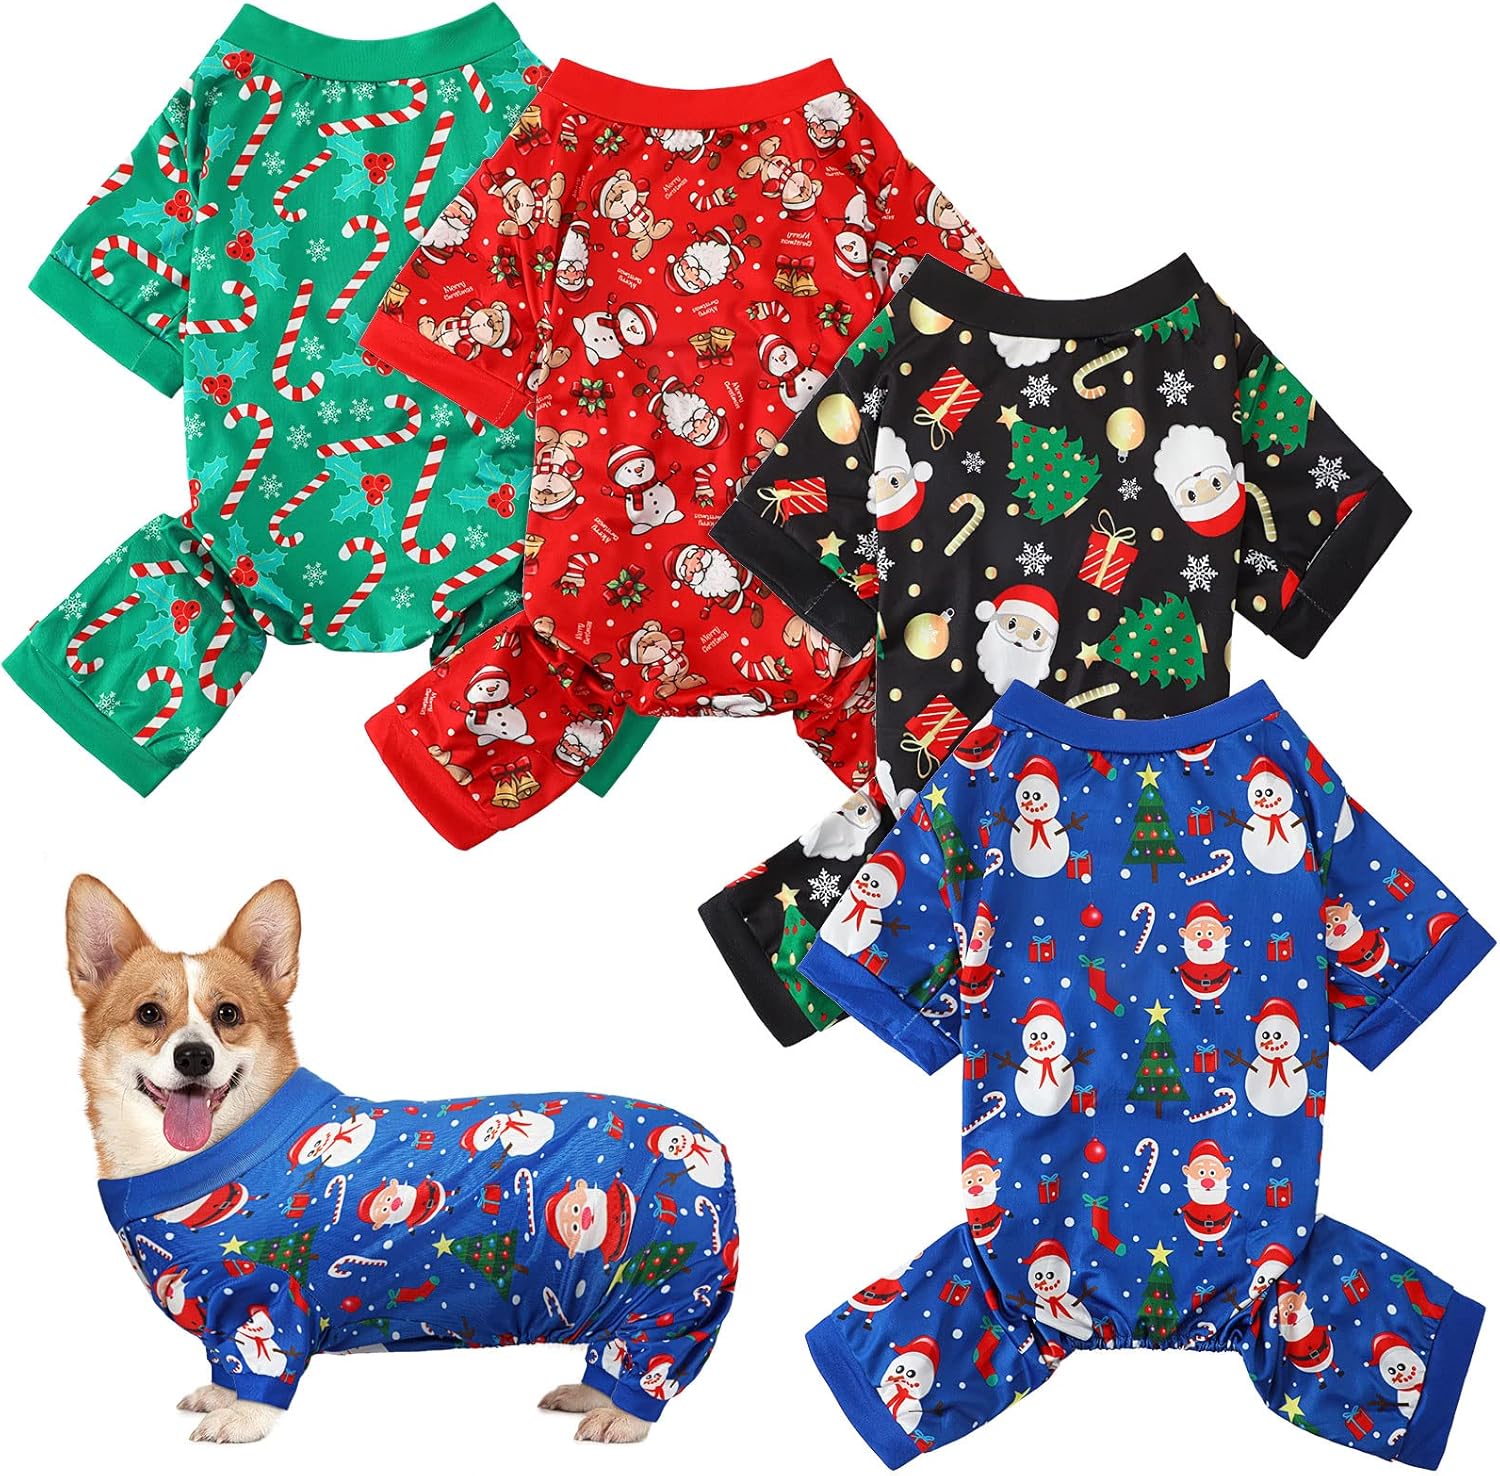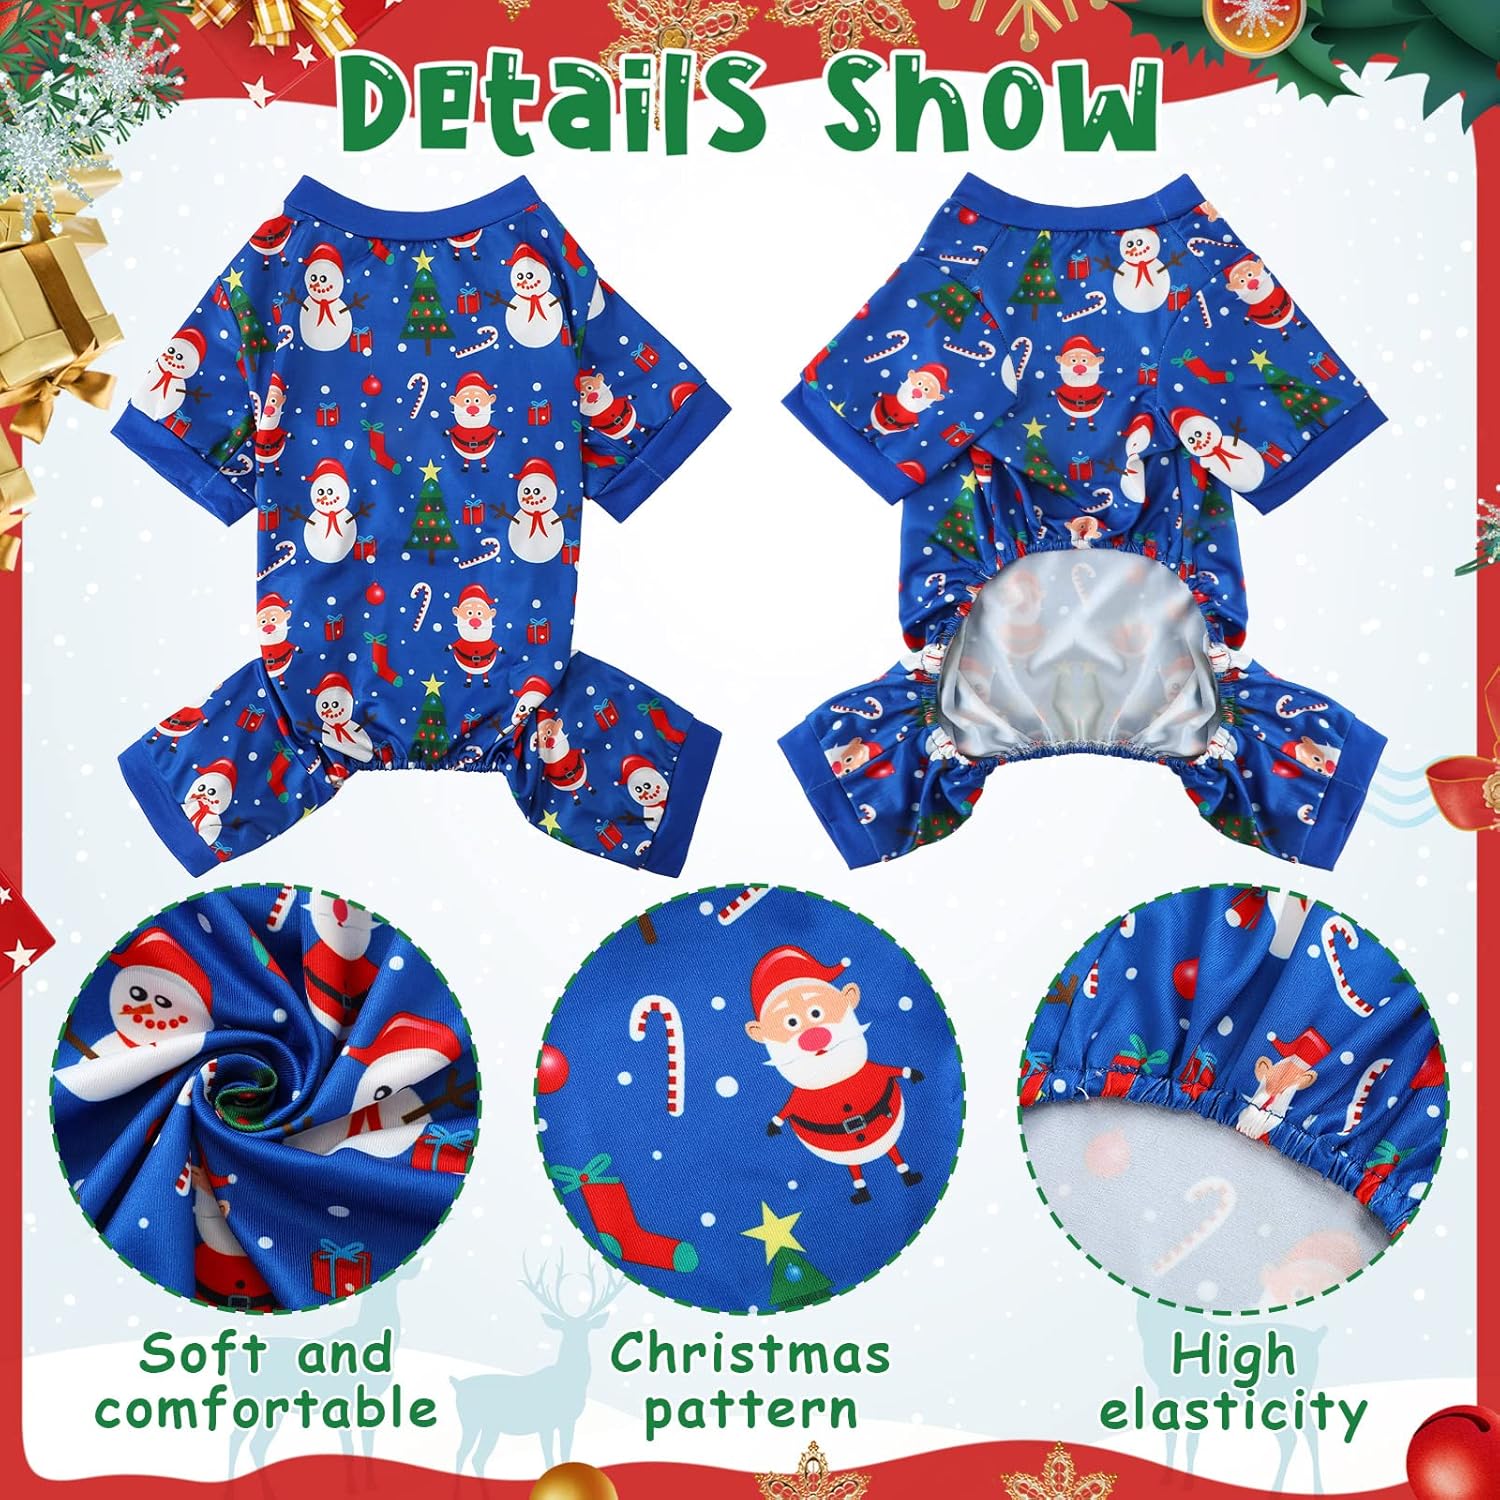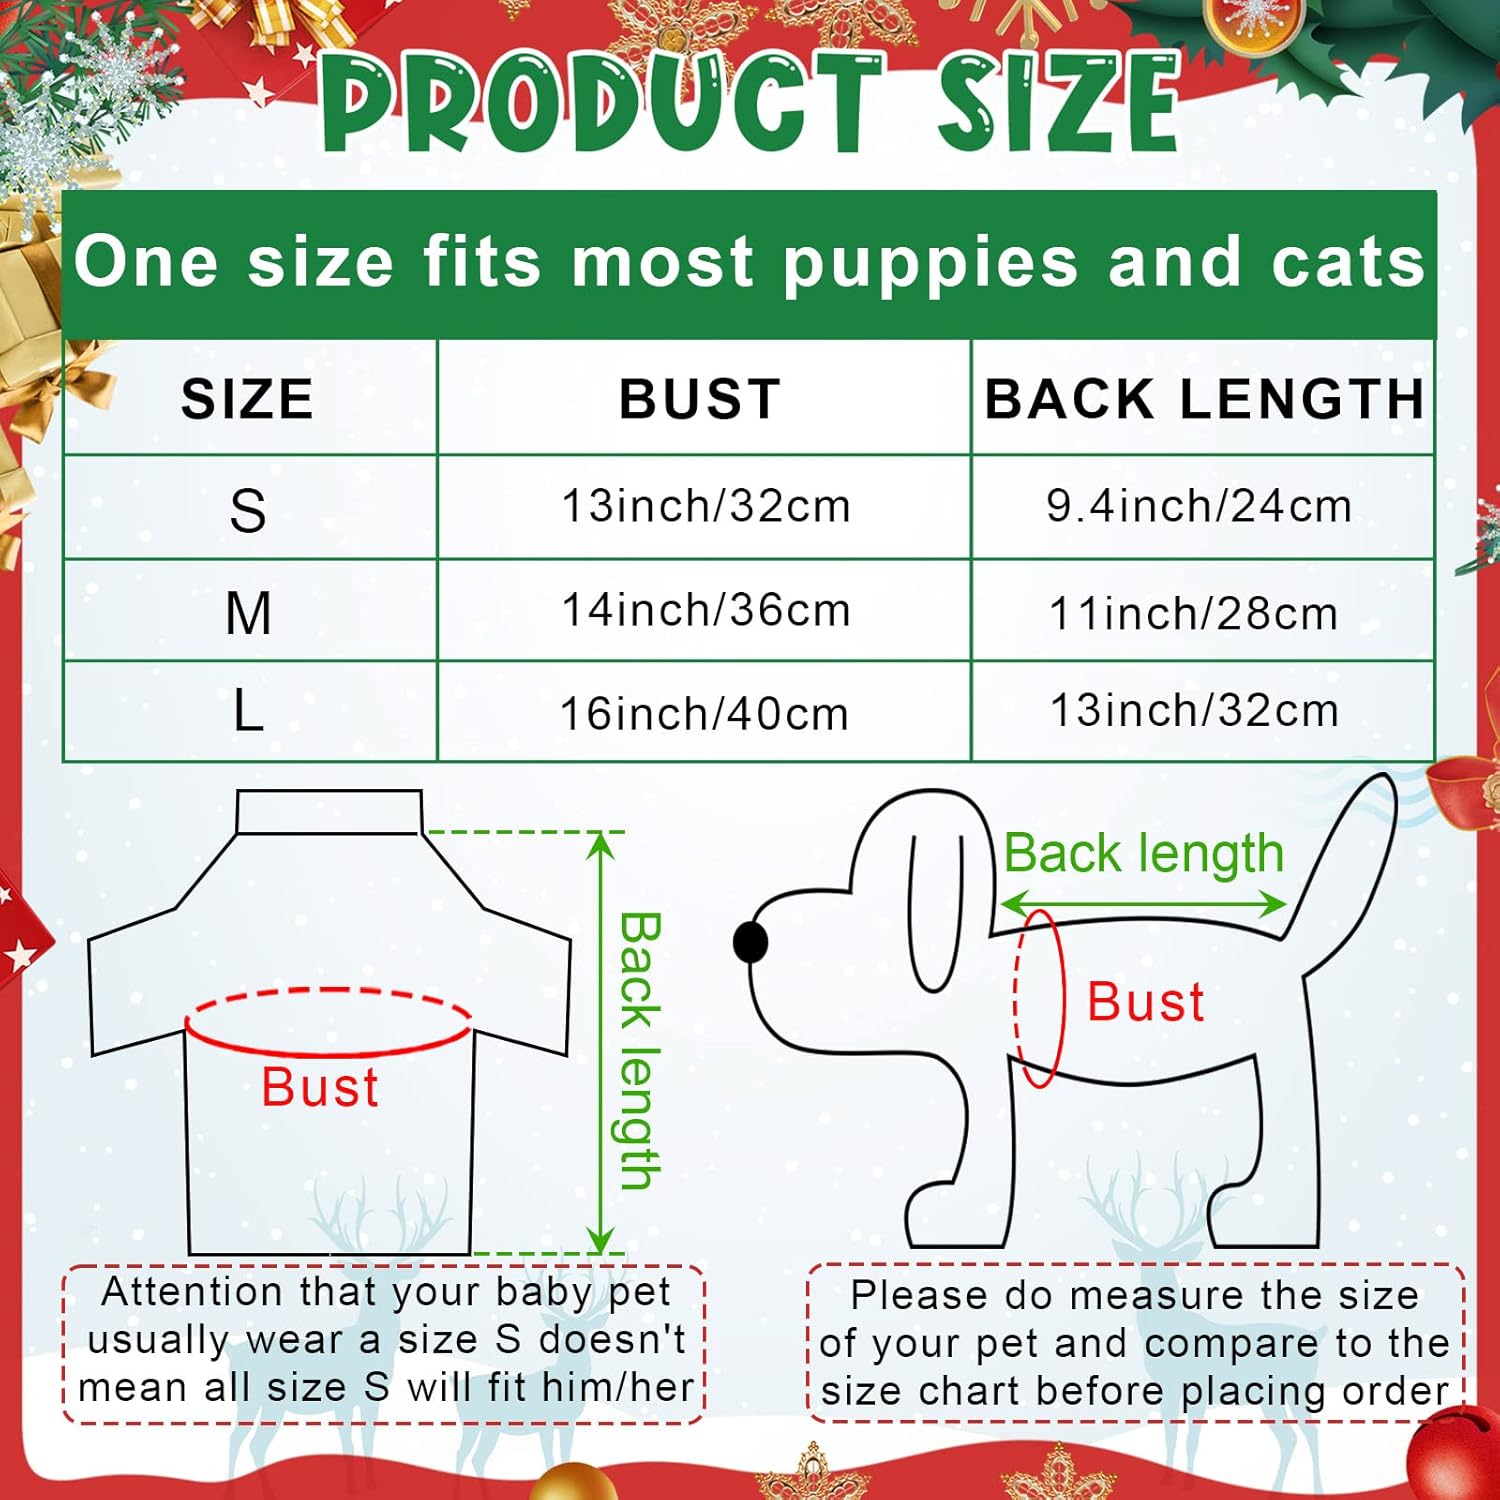
4 Pieces Christmas Dog Pajamas Christmas Element Puppy Clothes Santa Snowman Xmas Holiday Pet Puppy Pajamas Christmas Tree Snowflake Dog Pajama (Santa Patterns,Large)
Category: Pet Supplies
Features:Nice presents for pets: You can prepare these cute puppy clothes as warm gifts for your puppy on Christmas, they are part of your family and close friends in your life, try to make them look attractive to express your love.Convenient for your pets: These Christmas tree snowflake dog pajama are equipped with elastic hem, which allow pet to adjust the circumstance of lower part, stretch all over the body instead of length, giving enough room for your pet to go to the bathroom.Specifications:Material: polyesterColor: as the picture showsSize: suitable sizePackage includes:4 x Christmas element puppy clothesNote:Manual measurement, please allow slight errors on size.The color may exist slight difference due to different screen displays.Please measure the size of your pet before purchasing.
Features: What you will get: you will receive 4 pieces Christmas dog pajamas for your dogs or cats, and these pajamas have different patterns, which provides you with more choices for your pets, and the sufficient quantity will meet your pet wearing needs and replacement requirements | Comfortable and reliable for pet: these lovely Christmas element puppy clothes are mainly made of polyester material, skin-friendly and soft, lightweight and won't have too much burdens to your puppy, giving your dogs or cats comfortable wearing experience | Christmas theme design: these Xmas holiday pet puppy pajamas have different patterns, decorated with classic Christmas elements such as snowflake, Santa, snowman, Christmas tree, plaid and so on, adorable and eye-catching, suitable for you to dress up your small pets and celebrate Christmas with them together | Nice elasticity: the waist of these dog pajamas is elastic, which is convenient for your pet to urinate and they are also suitable for most dogs to wear, comfortable and soft, and your dog will like wearing them | Wearing occasions: these pet dog pajamas are colorful and lovely and are ideal choices for you to dress up your pet; You can put him on this Christmas themed pet dress, and take him to a party, or spend Christmas, or as a daily wear to add charm to him